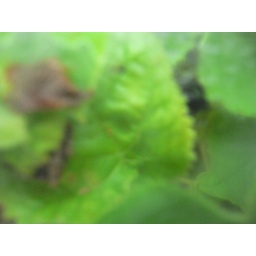
taking artsy pictures of overgrown plants under old dirty glass